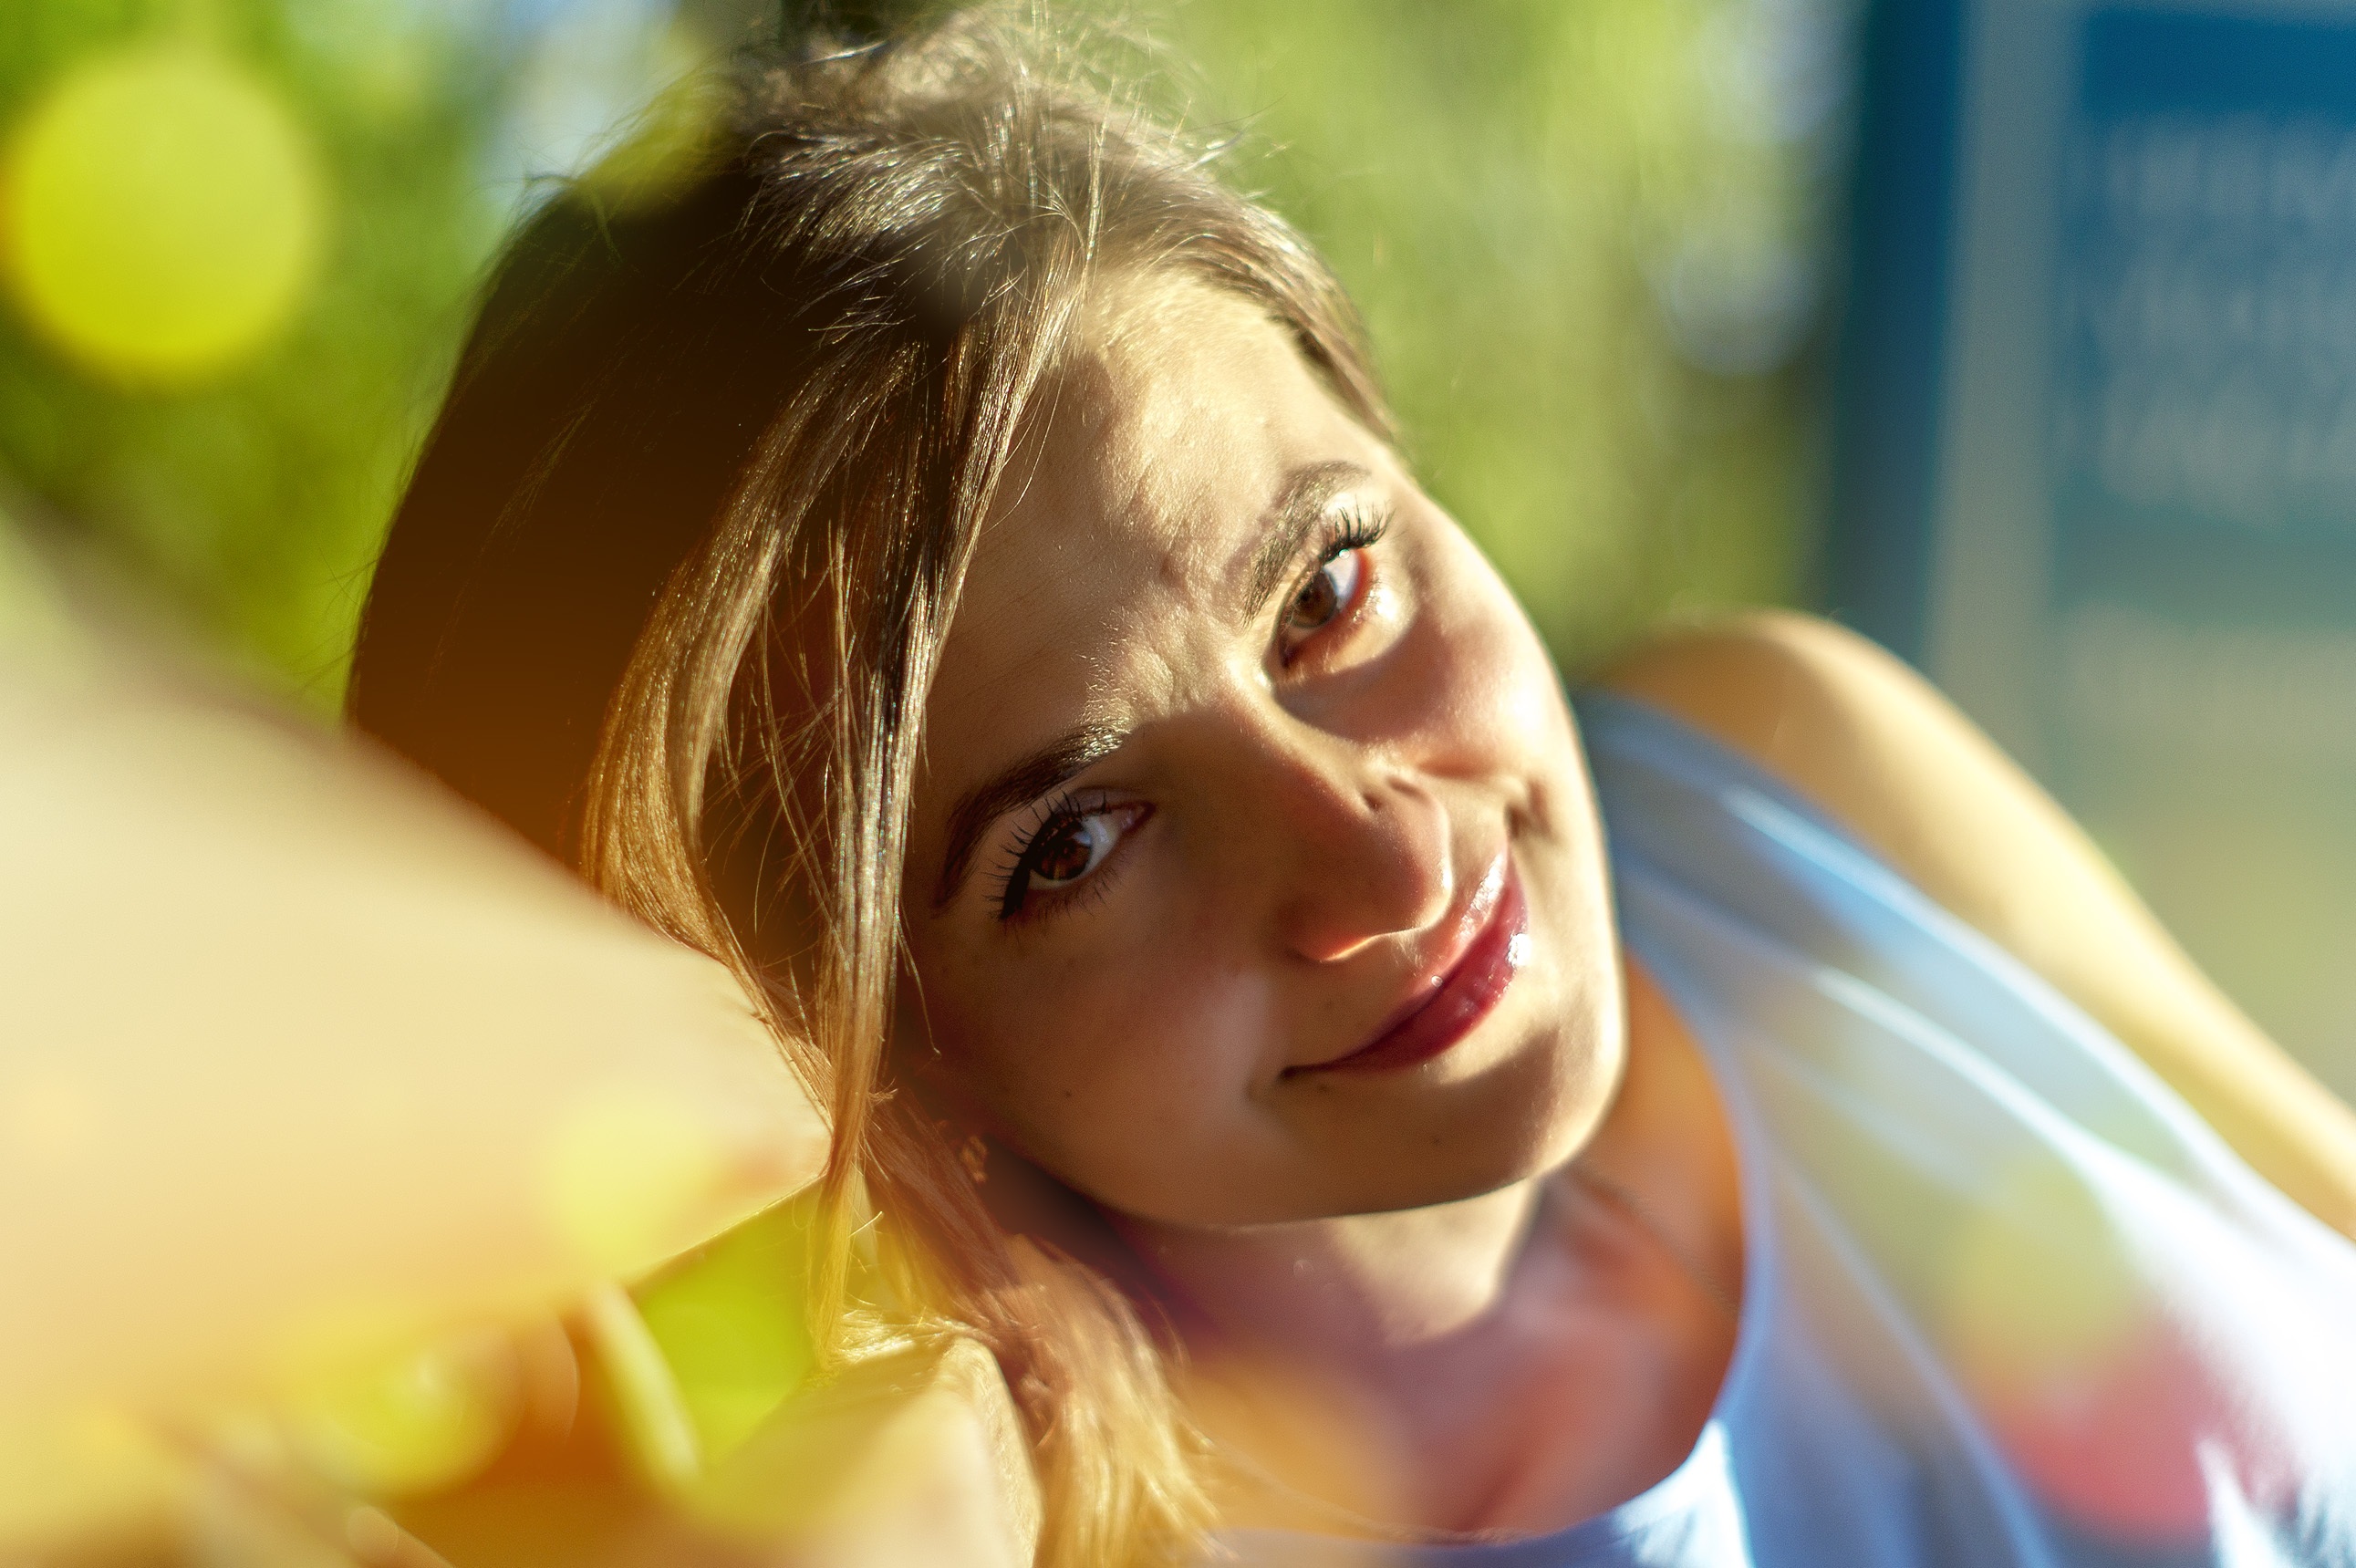
person, girl, sun, woman, hair, photography, sunlight, photo, portrait, model, color, child, lady, facial expression, smile, close up, face, eye, head, skin, beauty, blond, smiles, photo shoot, on the bench, portrait photography